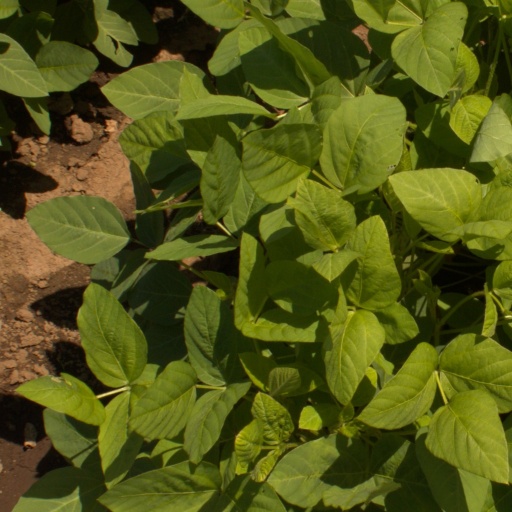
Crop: soybean